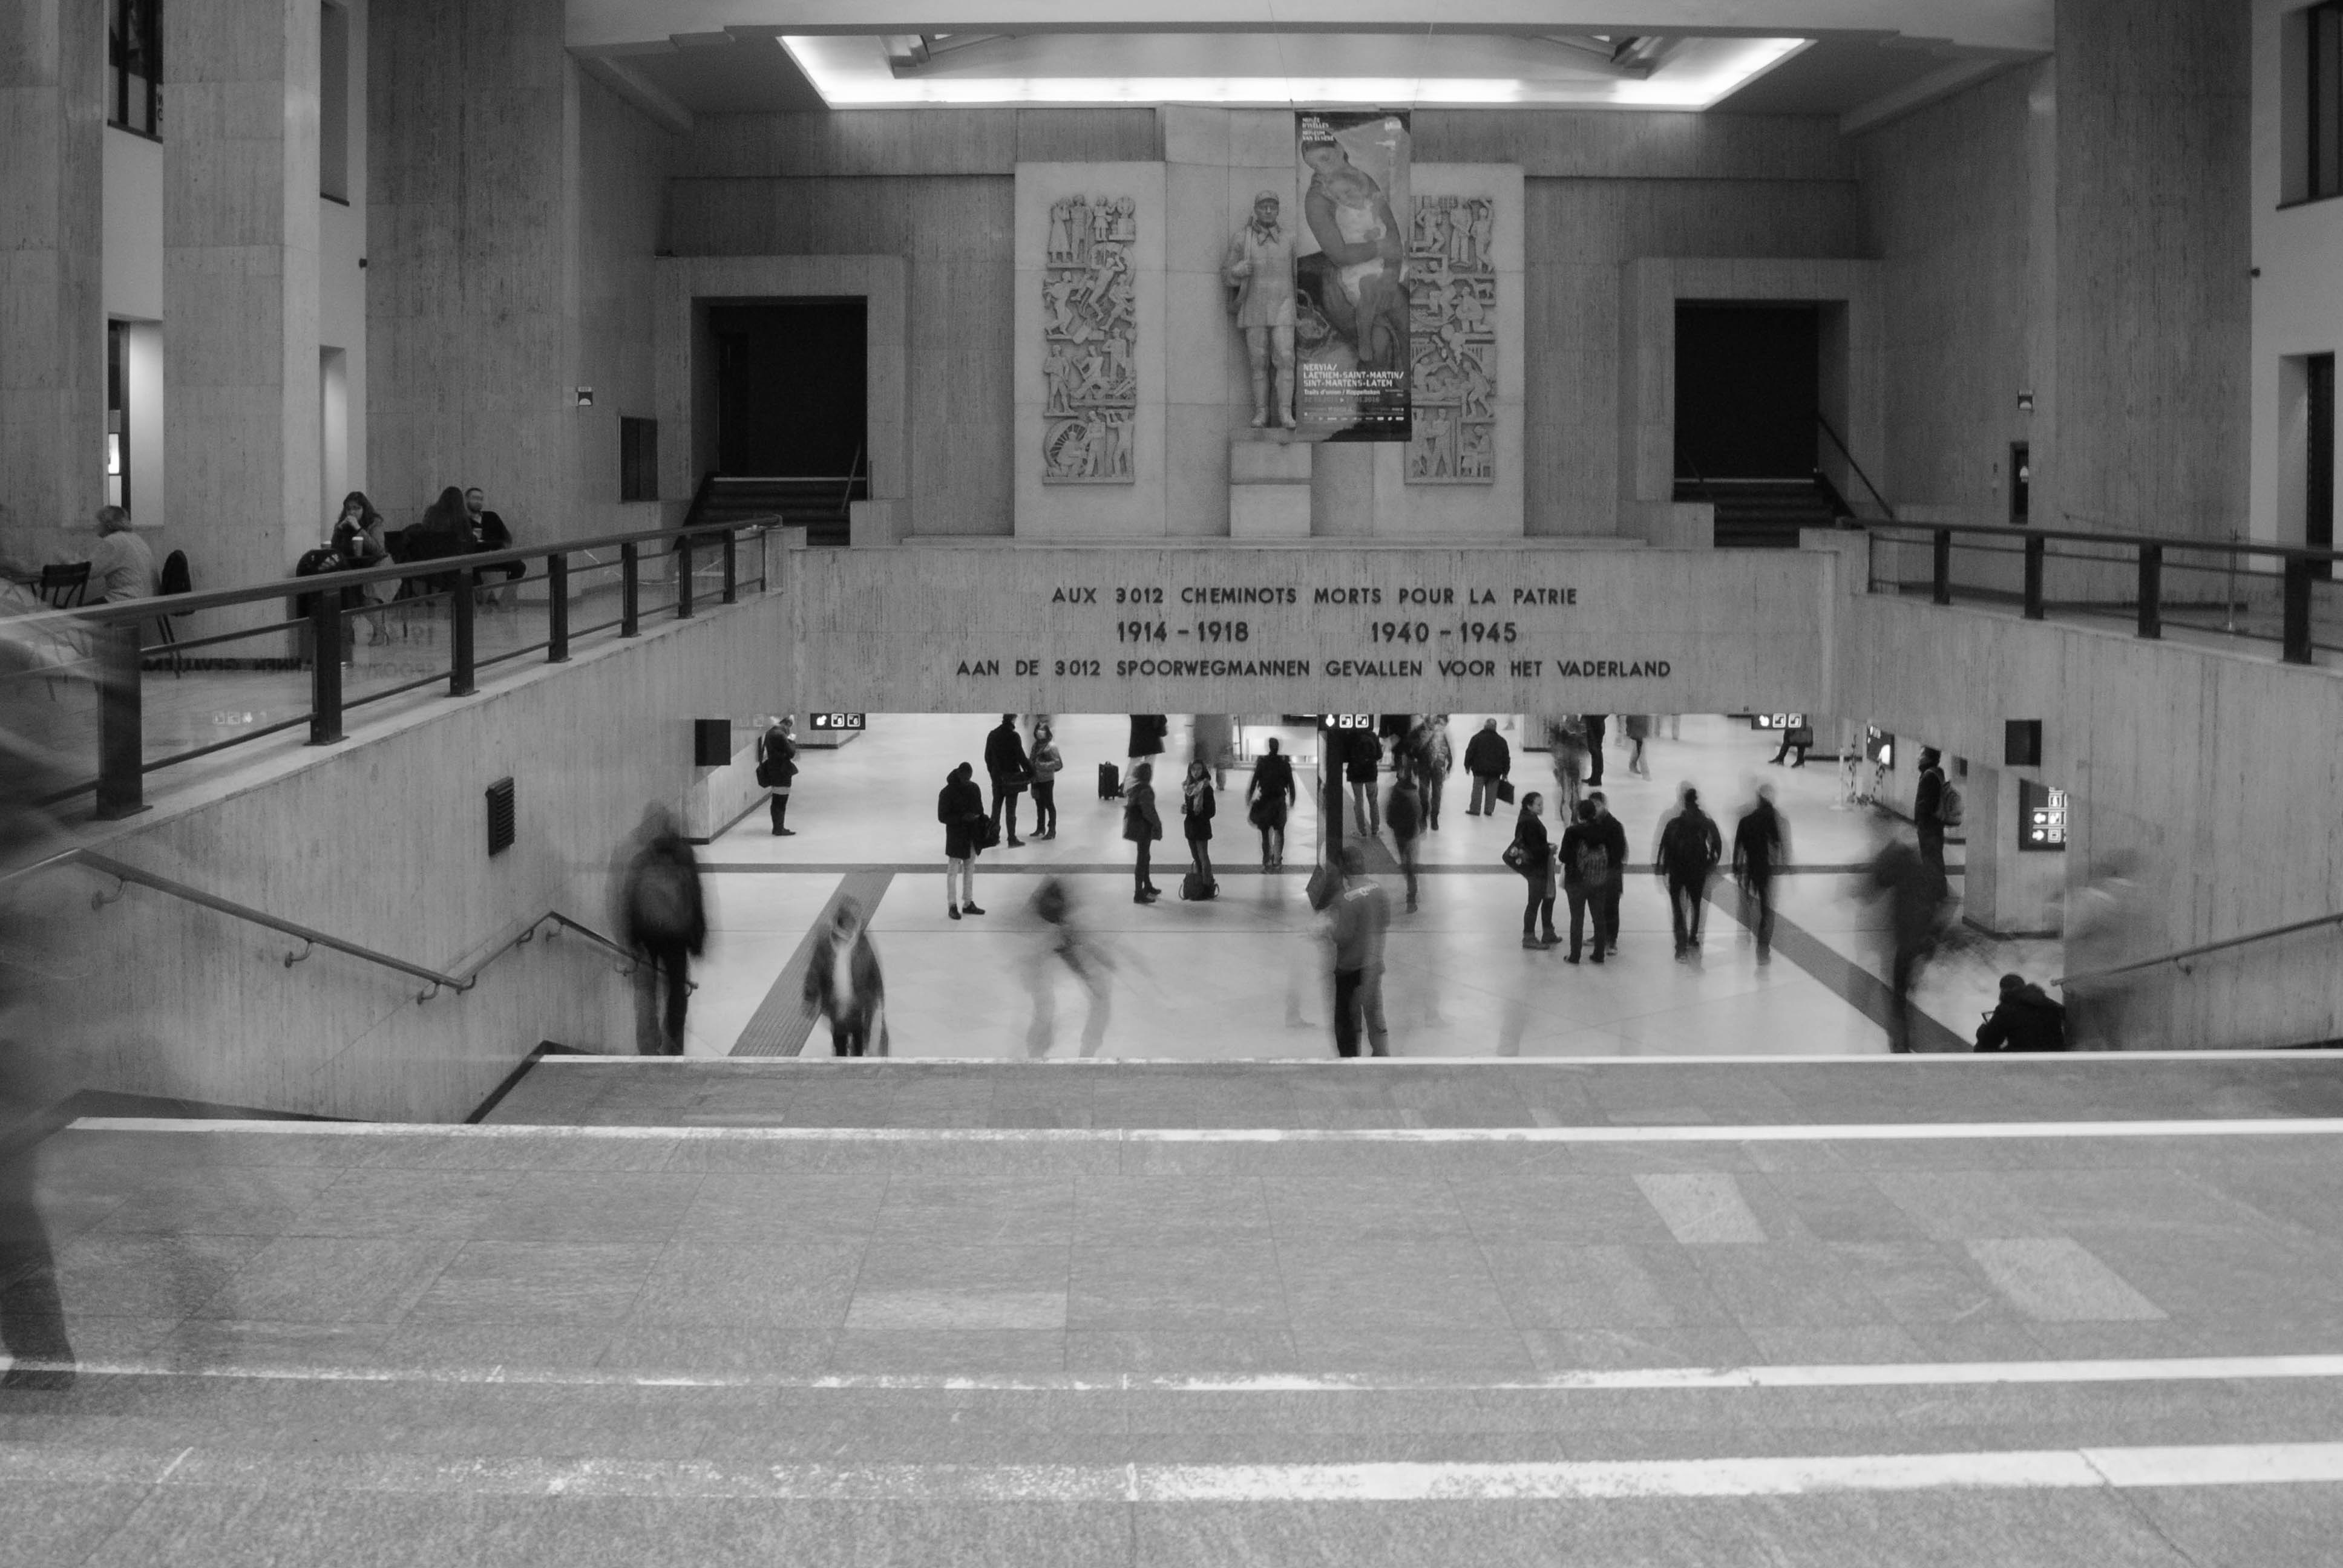
black and white, white, monochrome, photograph, tourist attraction, monochrome photography